WGCL (AM)

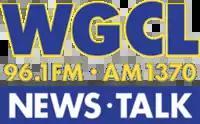
Logo while simulcast on 96.1 FM

WGCL added an FM translator, originally at 96.1 MHz, W241CD. It later switched its translator simulcast to 98.7 MHz, W254DP.